Memorial Quadrangle

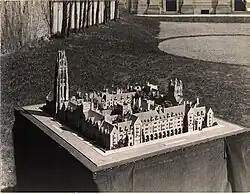
Model of the Memorial Quadrangle

The Memorial Quadrangle is a residential quadrangle at Yale University in New Haven, Connecticut. Commissioned in 1917 to supply much-needed student housing for Yale College, it was Yale's first Collegiate Gothic building and its first project by James Gamble Rogers, who later designed ten other major buildings for the university. The Quadrangle has been occupied by Saybrook College and Branford College, two of the original ten residential colleges at Yale. The collegiate system of Yale University was largely inspired by the Oxbridge model of residential and teaching colleges at the University of Oxford and the University of Cambridge in the UK.